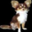
Label: dog